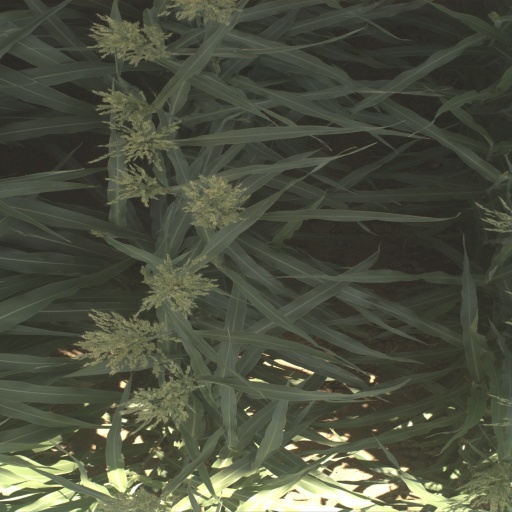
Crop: sorghum